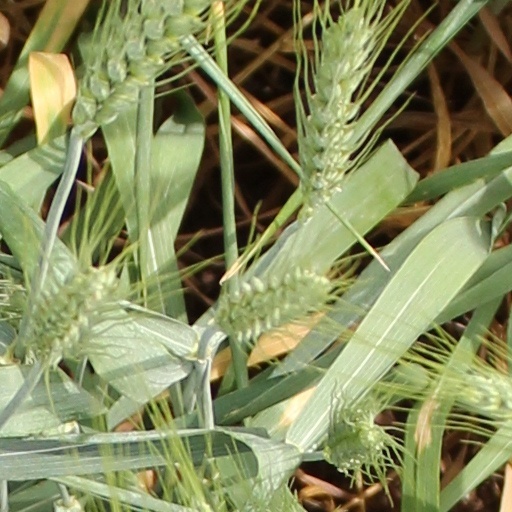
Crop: wheat